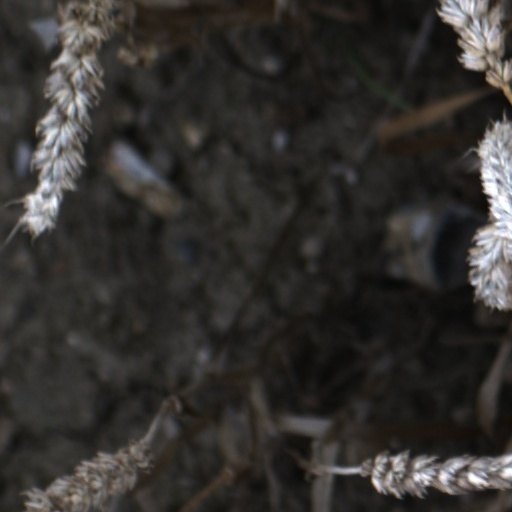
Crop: wheat